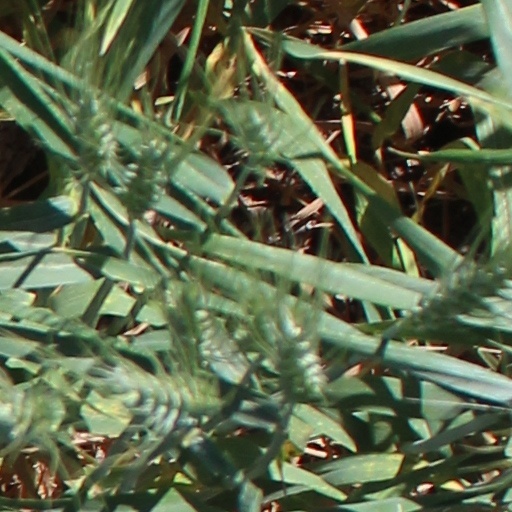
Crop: wheat